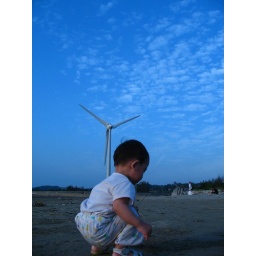
cute kid who stunned me by eating the sand.jpg